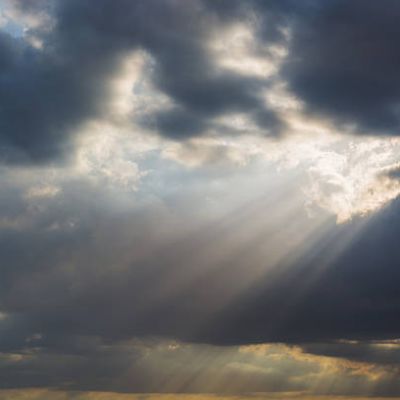
Cloud type: Altocumulus (Ac)